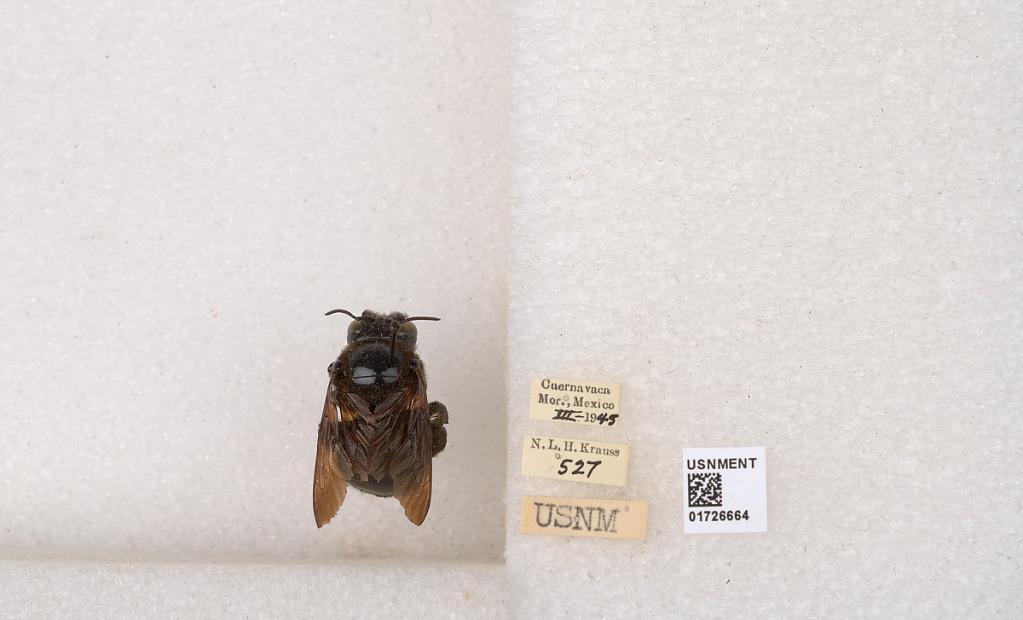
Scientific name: Xylocopa (Notoxylocopa) guatemalensis Cockerell
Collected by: N. Krauss
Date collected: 1945-3-1
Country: Mexico
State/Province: Morelos
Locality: Cuernavaca